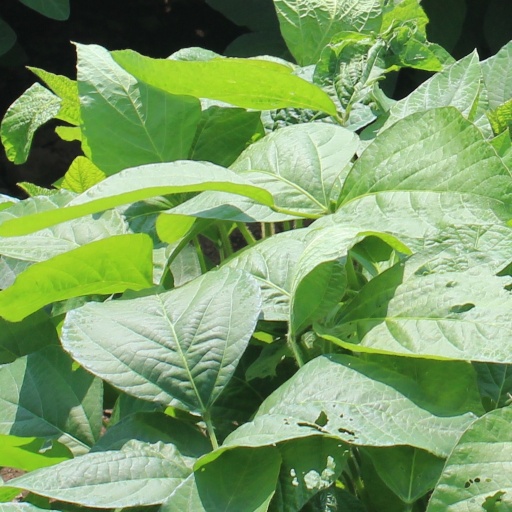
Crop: soybean